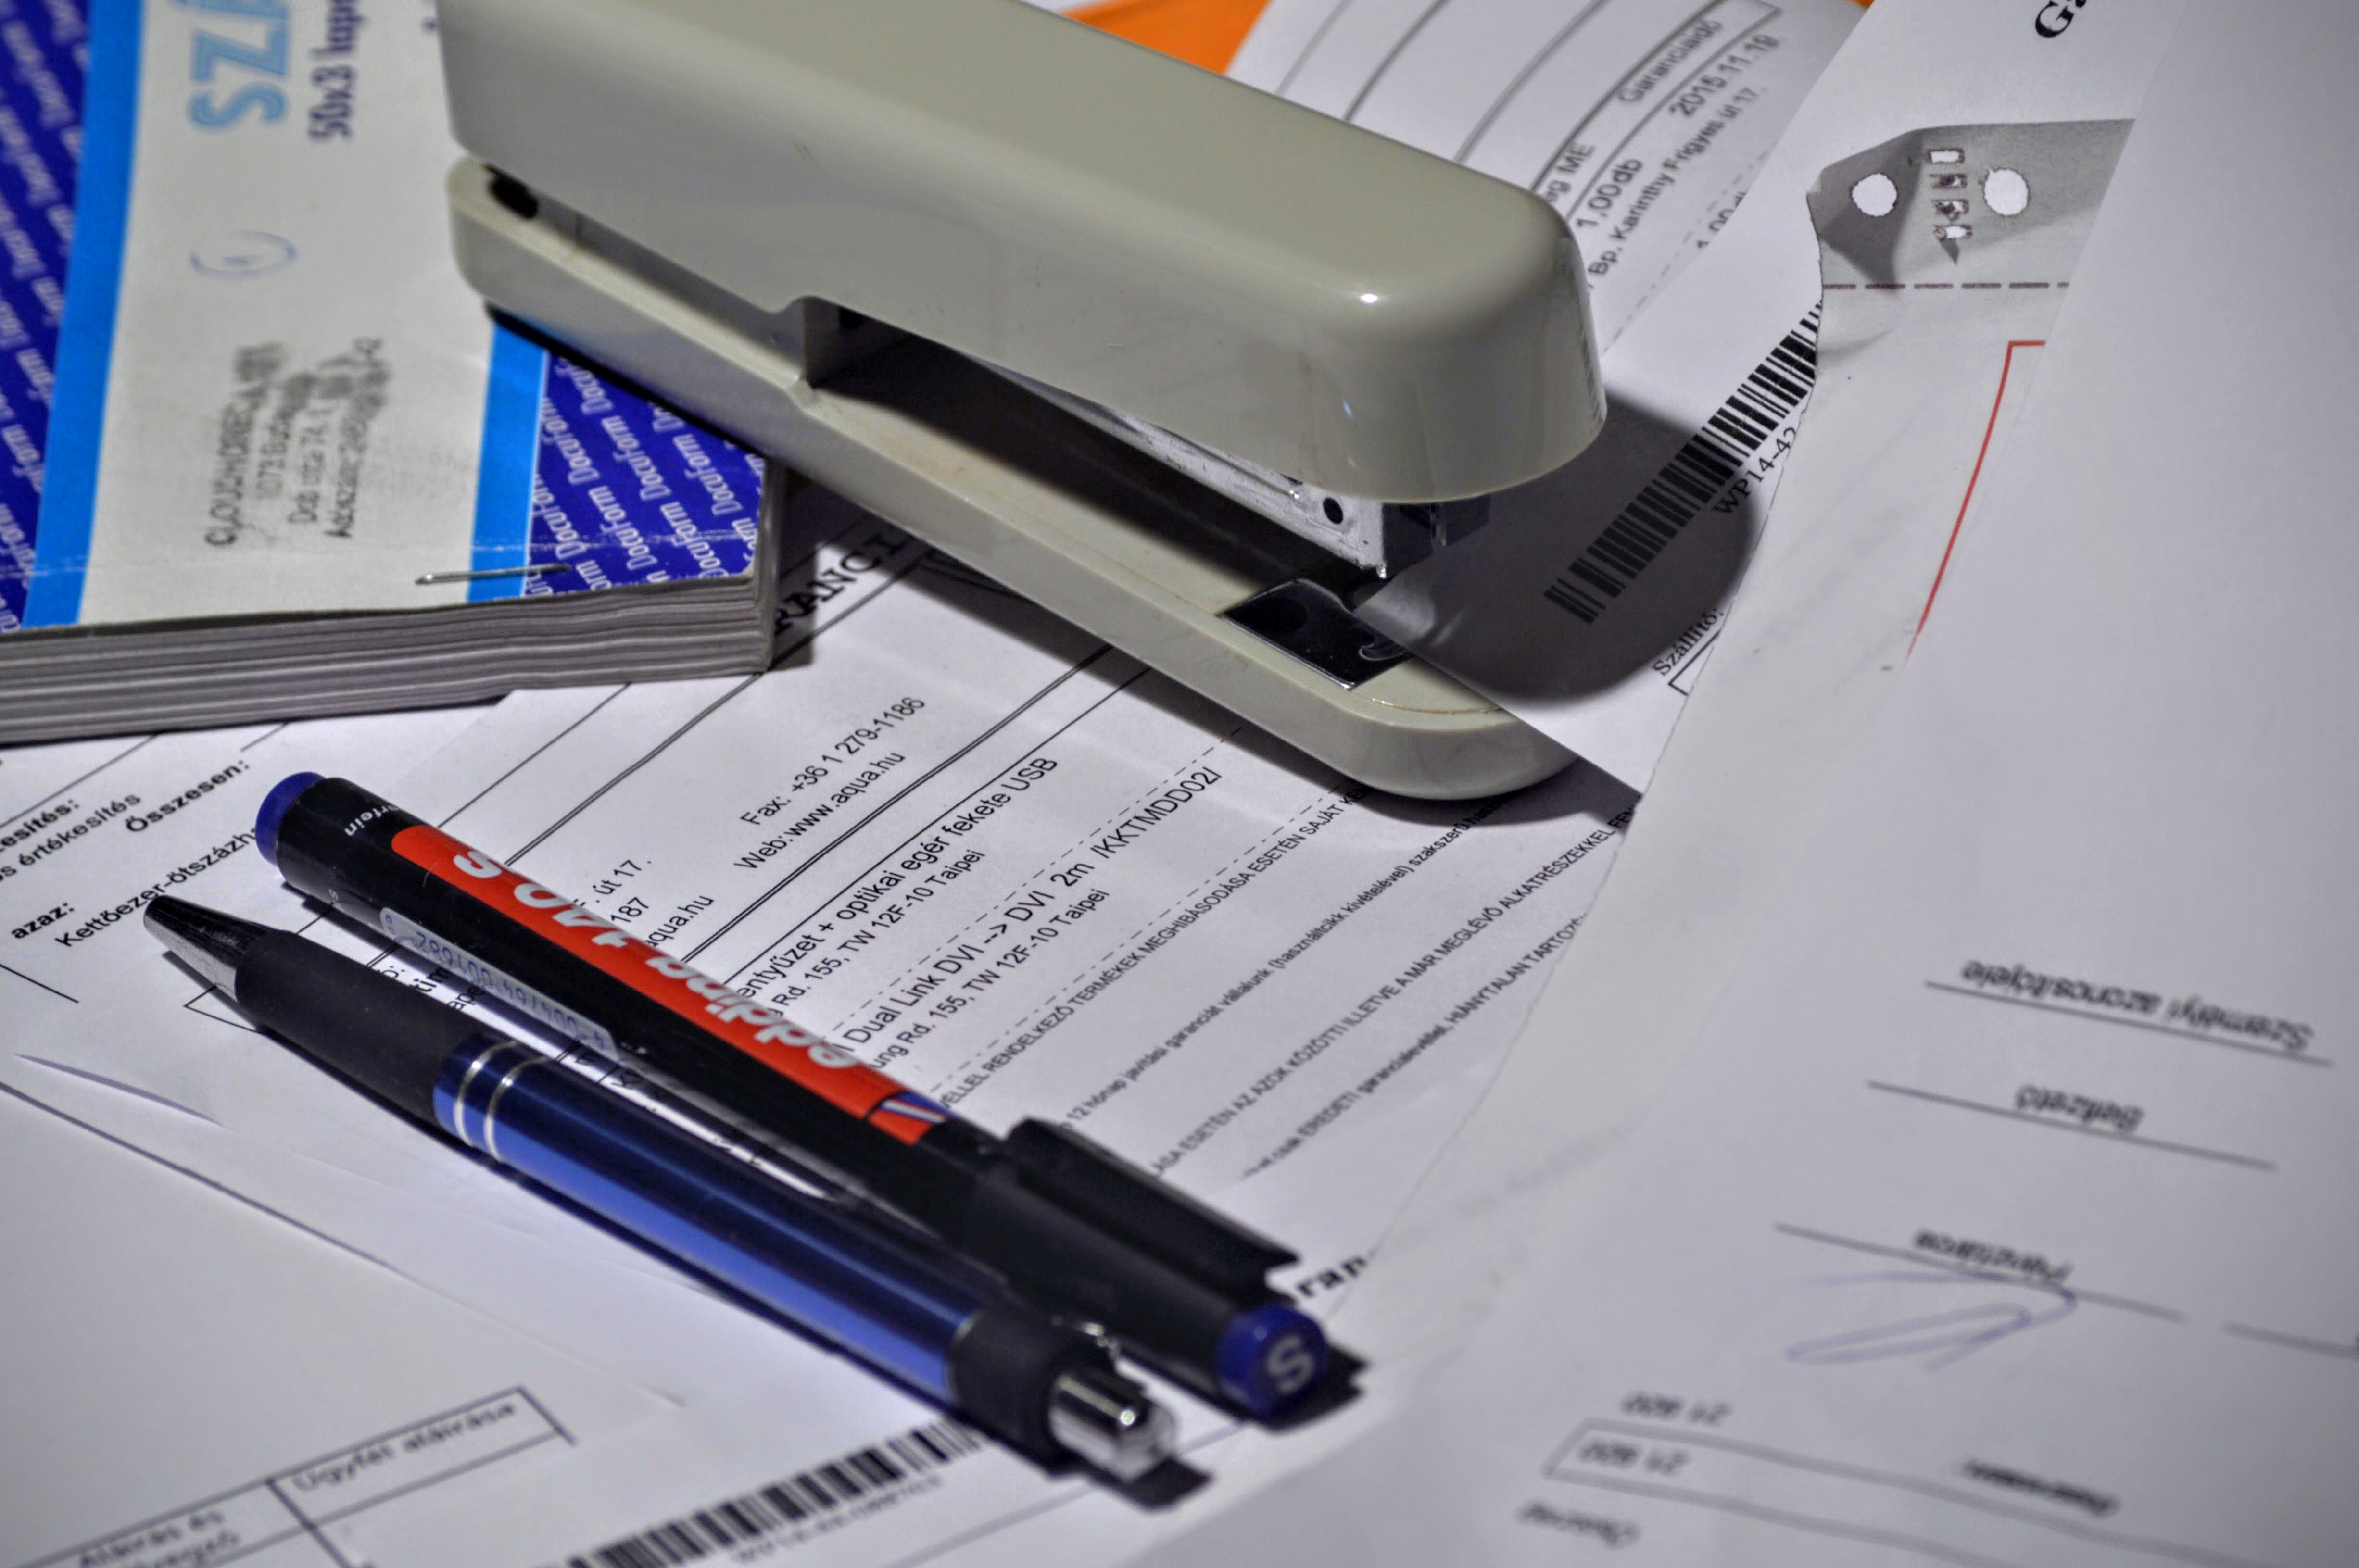
desk, writing, pen, office, business, paper, document, paperwork, invoice, accounting, stapler, bookkeeper, invoice book